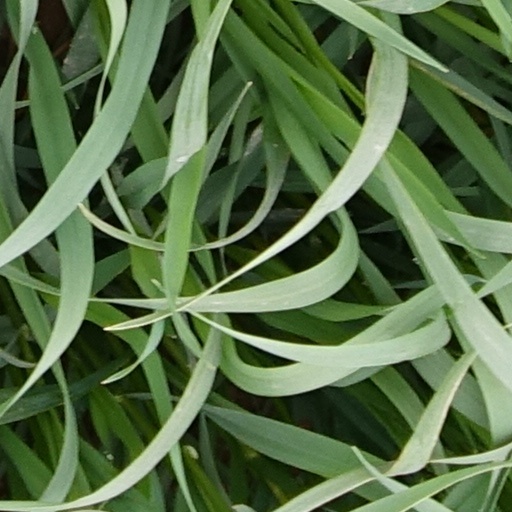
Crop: wheat